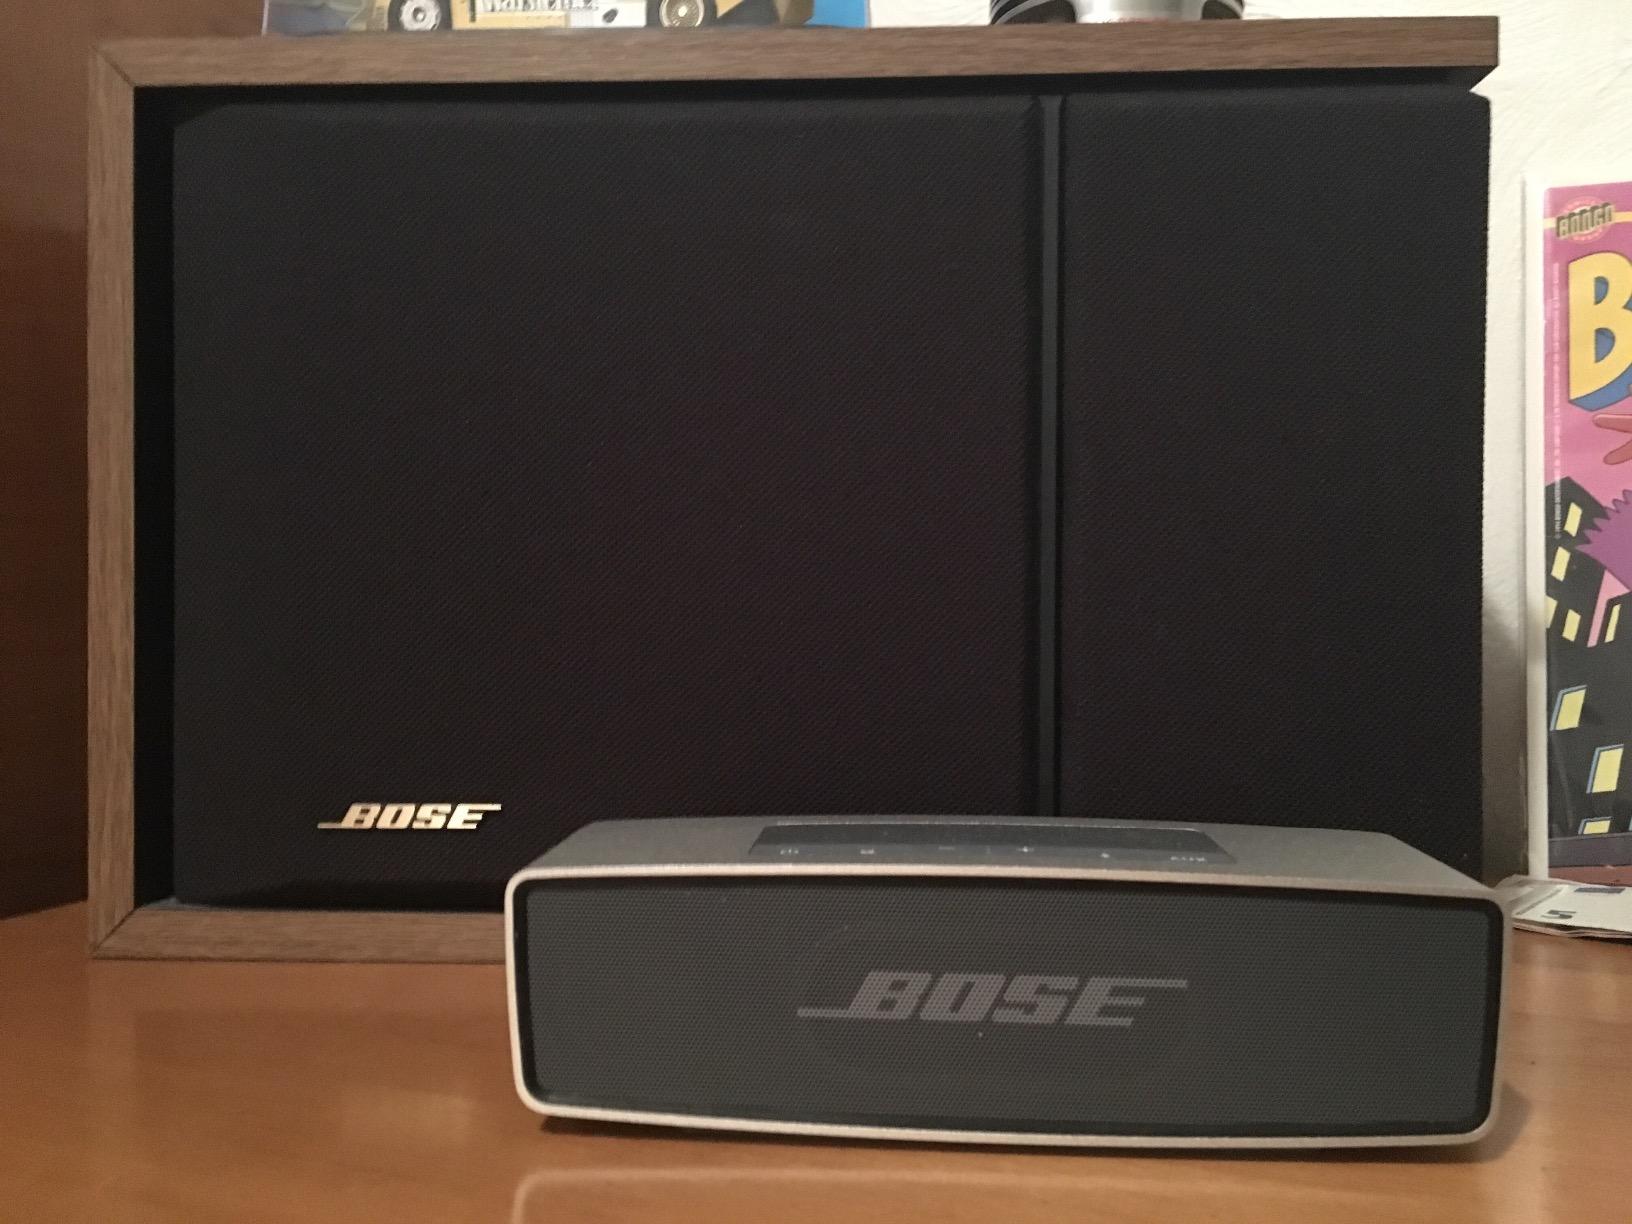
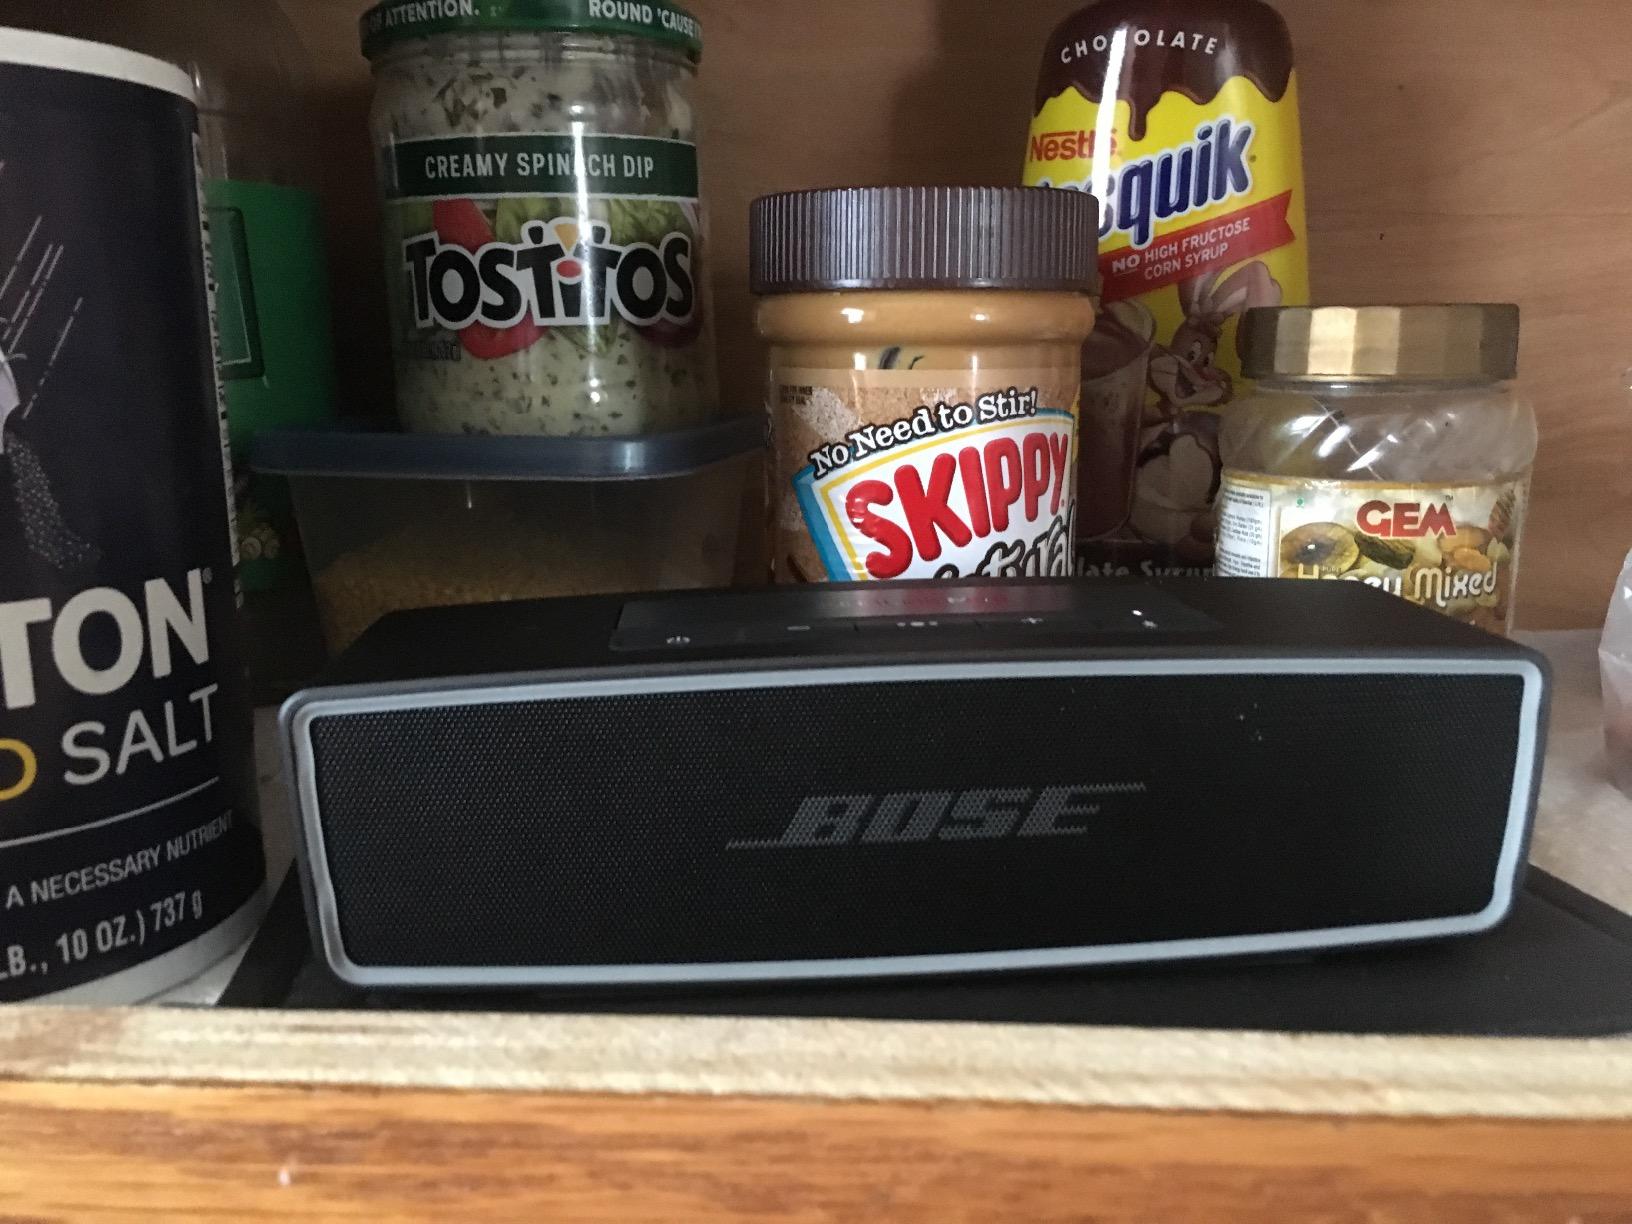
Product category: speaker
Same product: yes